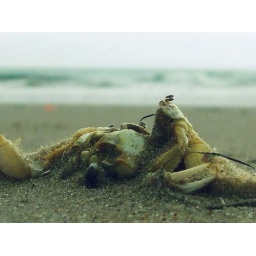
mountains in the sand